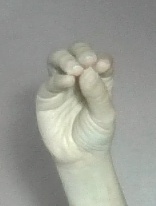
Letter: ha